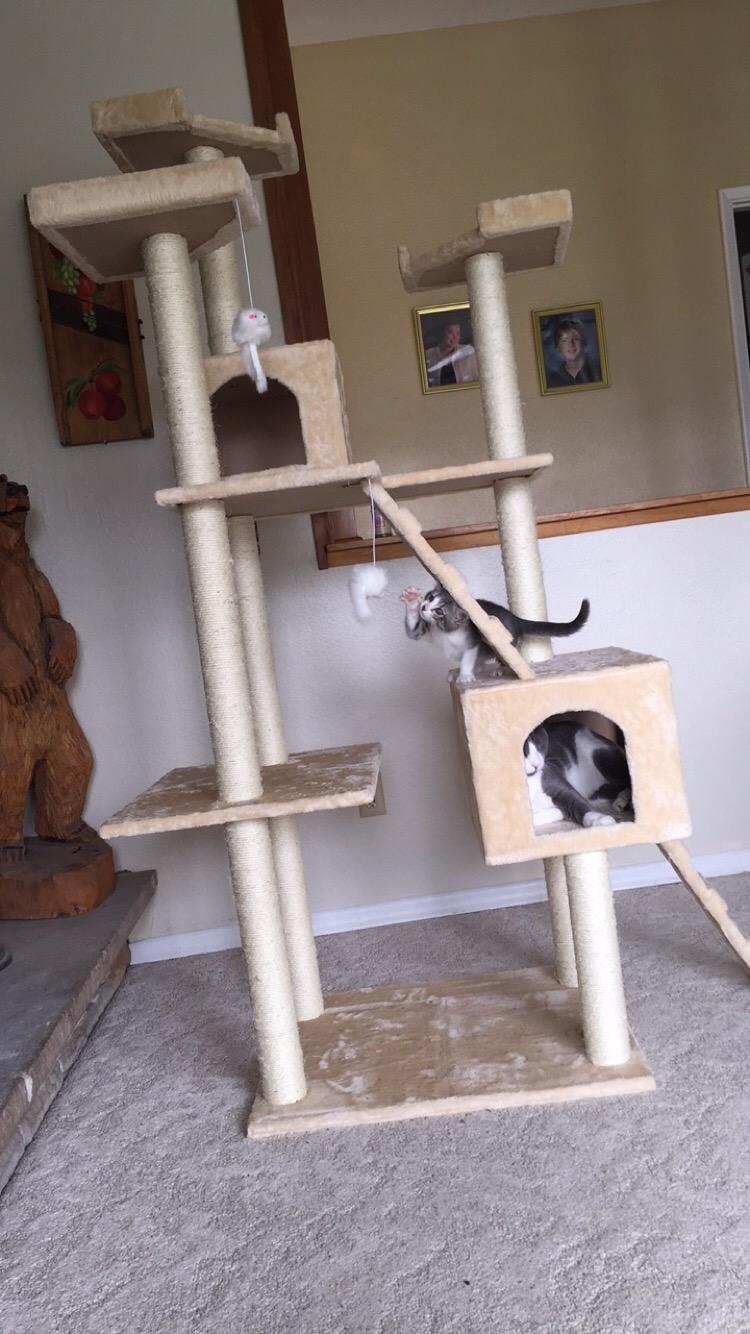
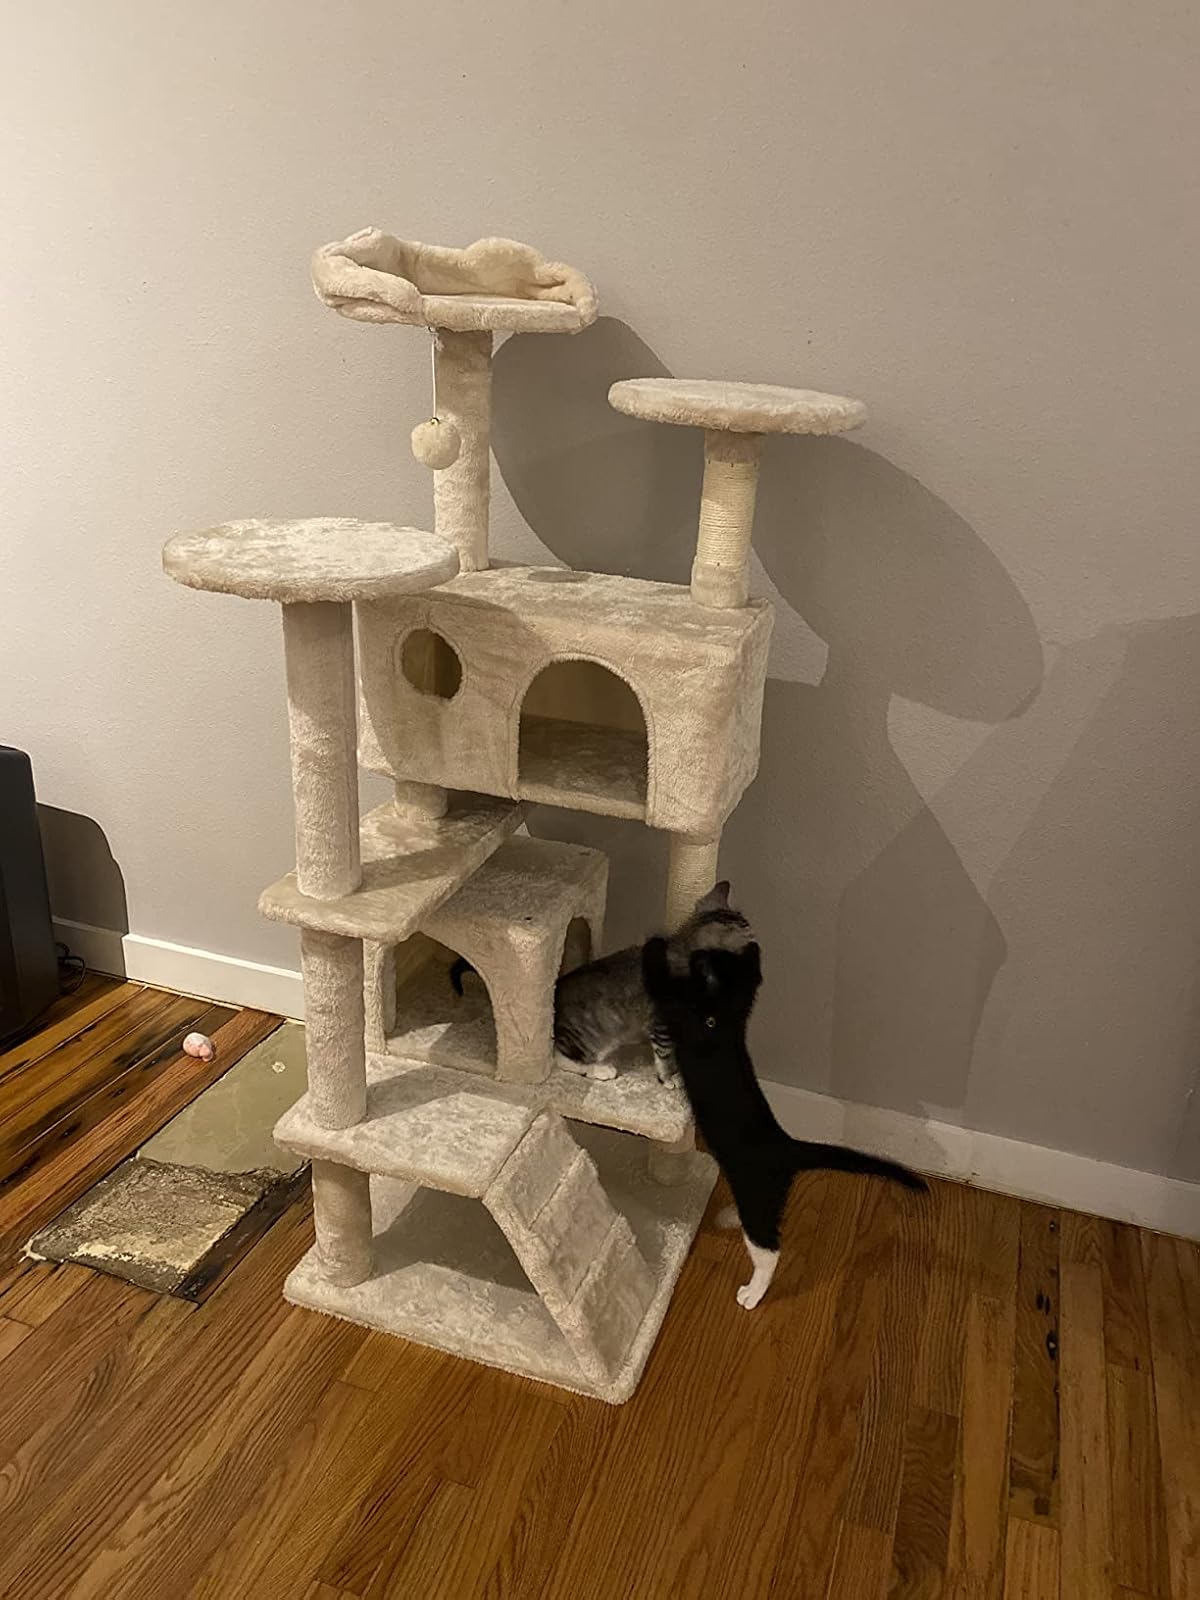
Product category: items_cat tree
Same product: no